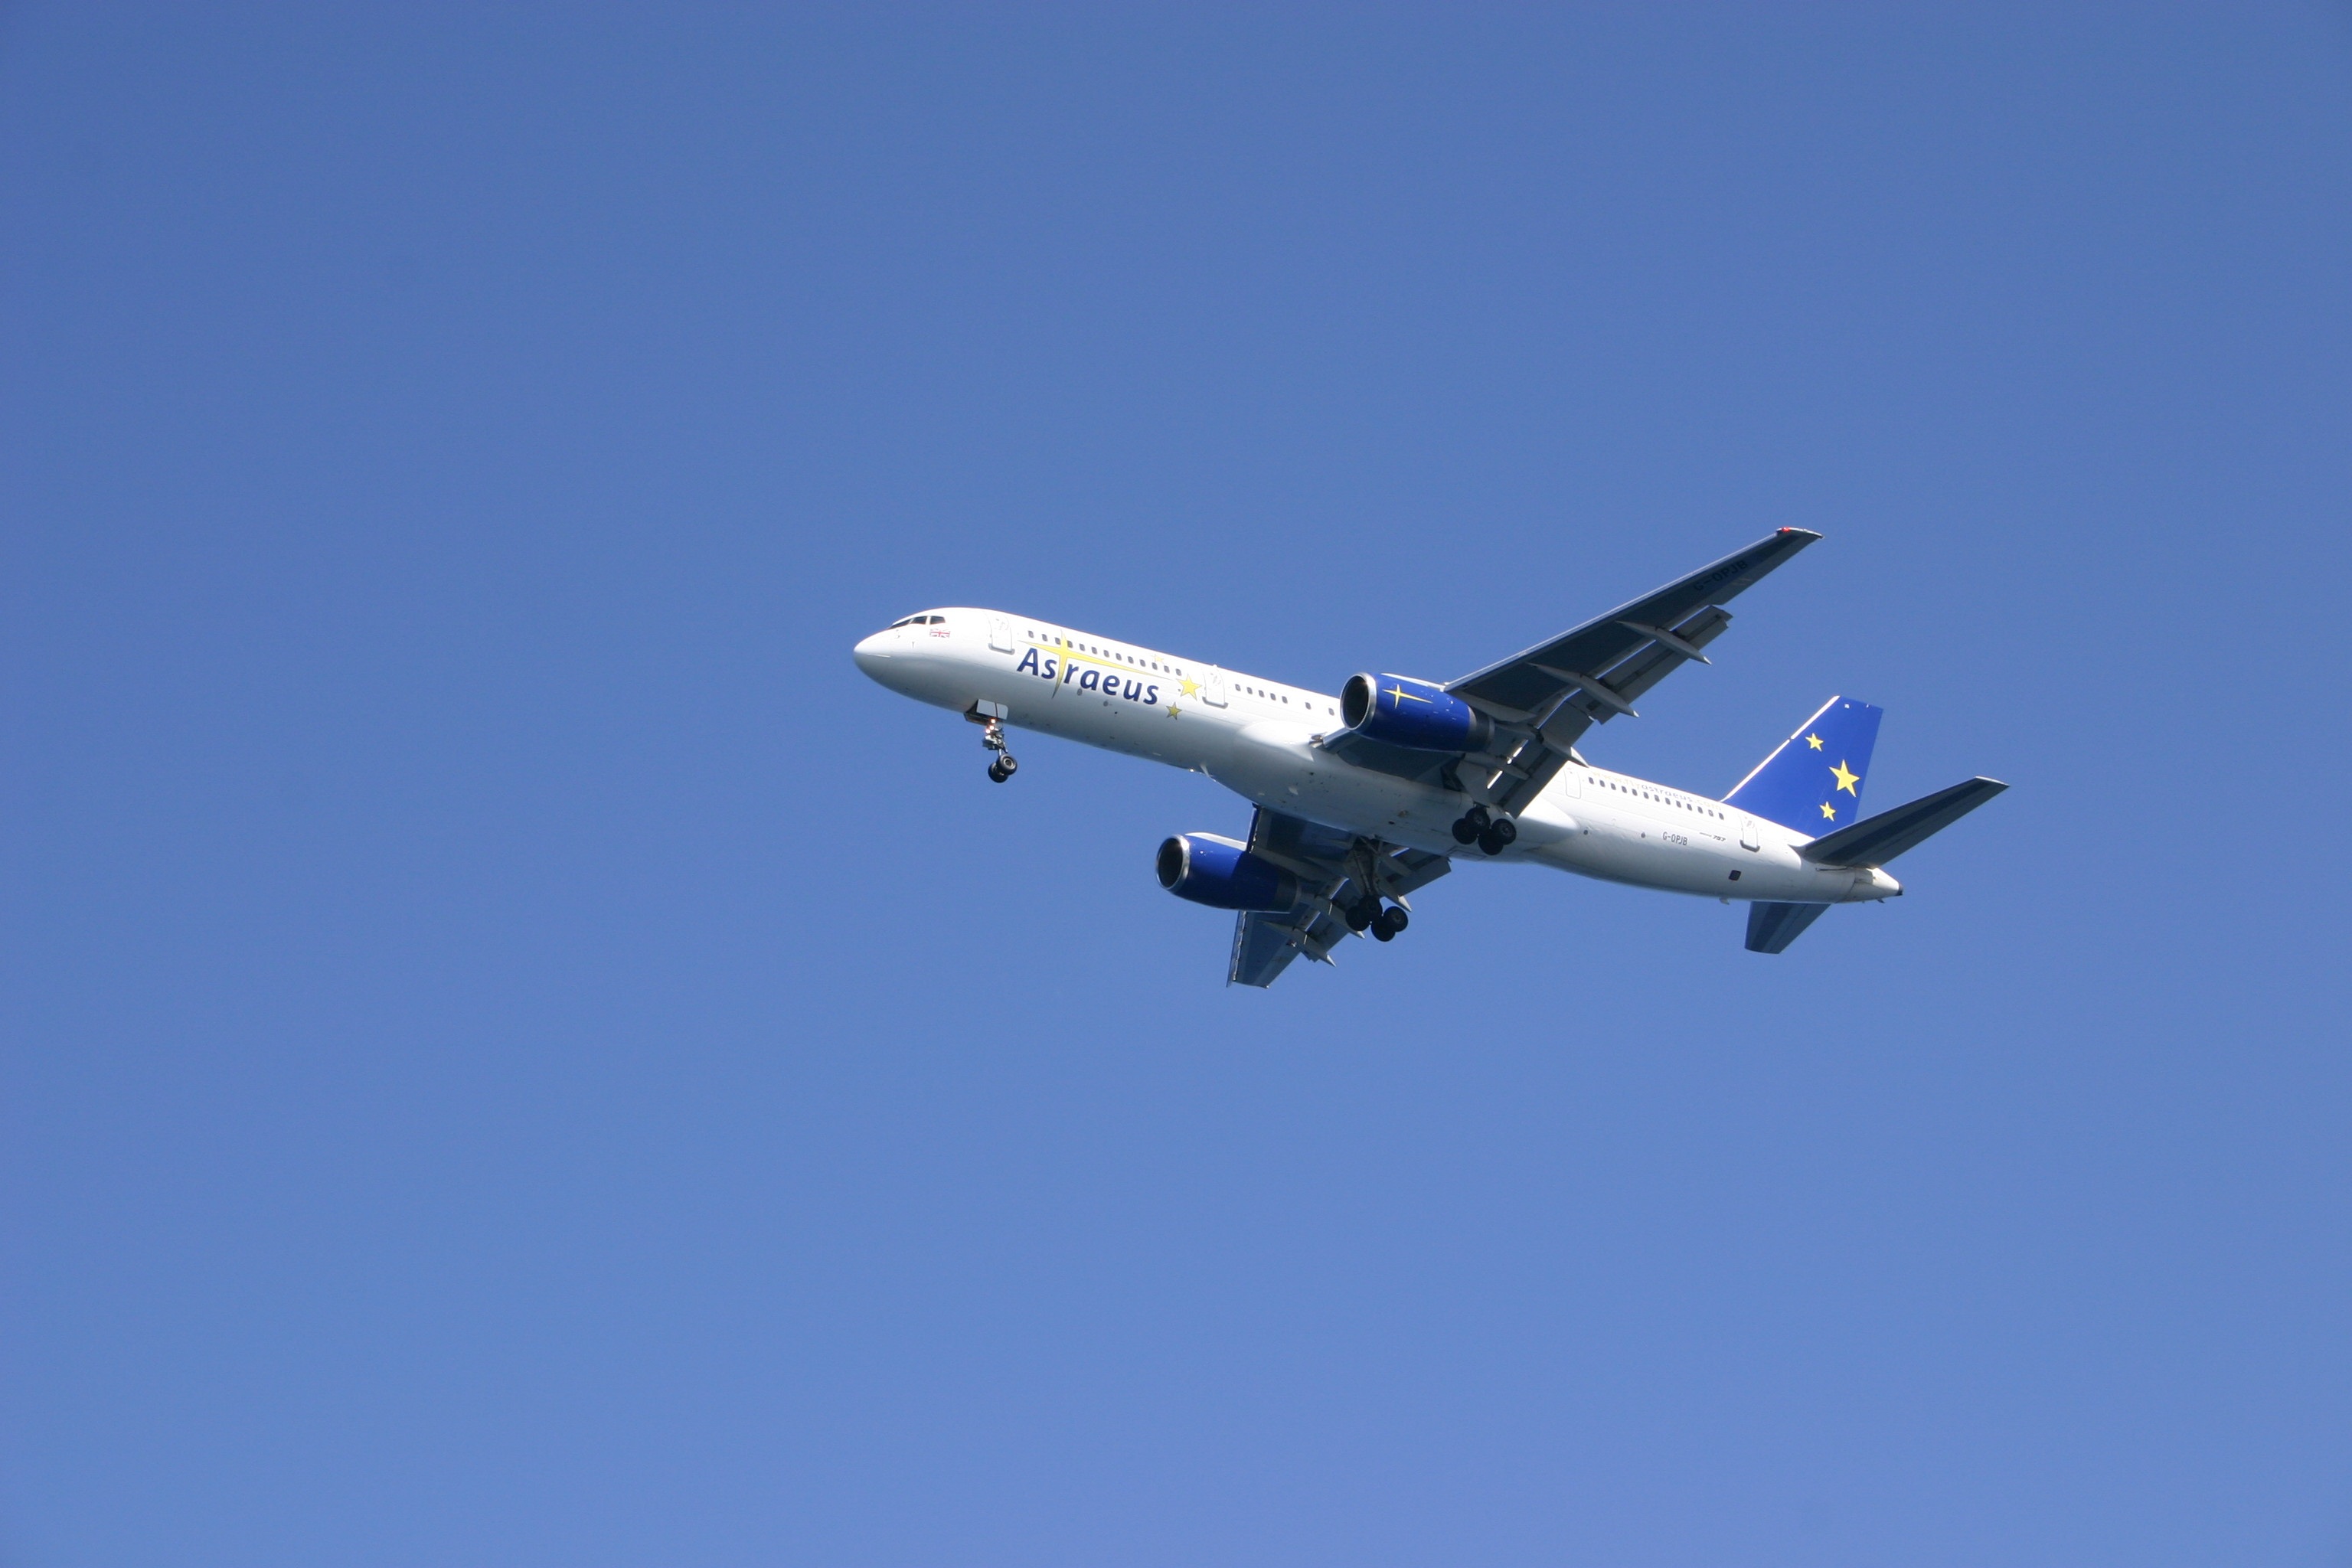
wing, sky, airplane, aircraft, vehicle, airline, aviation, flight, airliner, greece, airbus, boeing, takeoff, the plane, jet aircraft, airbus a330, boeing 777, boeing 767, air travel, boeing 757, atmosphere of earth, wide body aircraft, narrow body aircraft, aerospace engineering